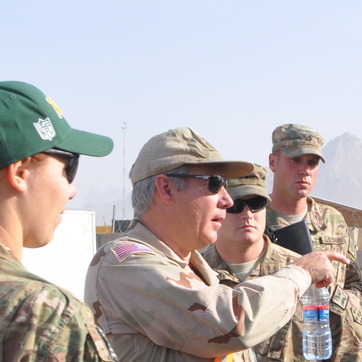
Material: hair